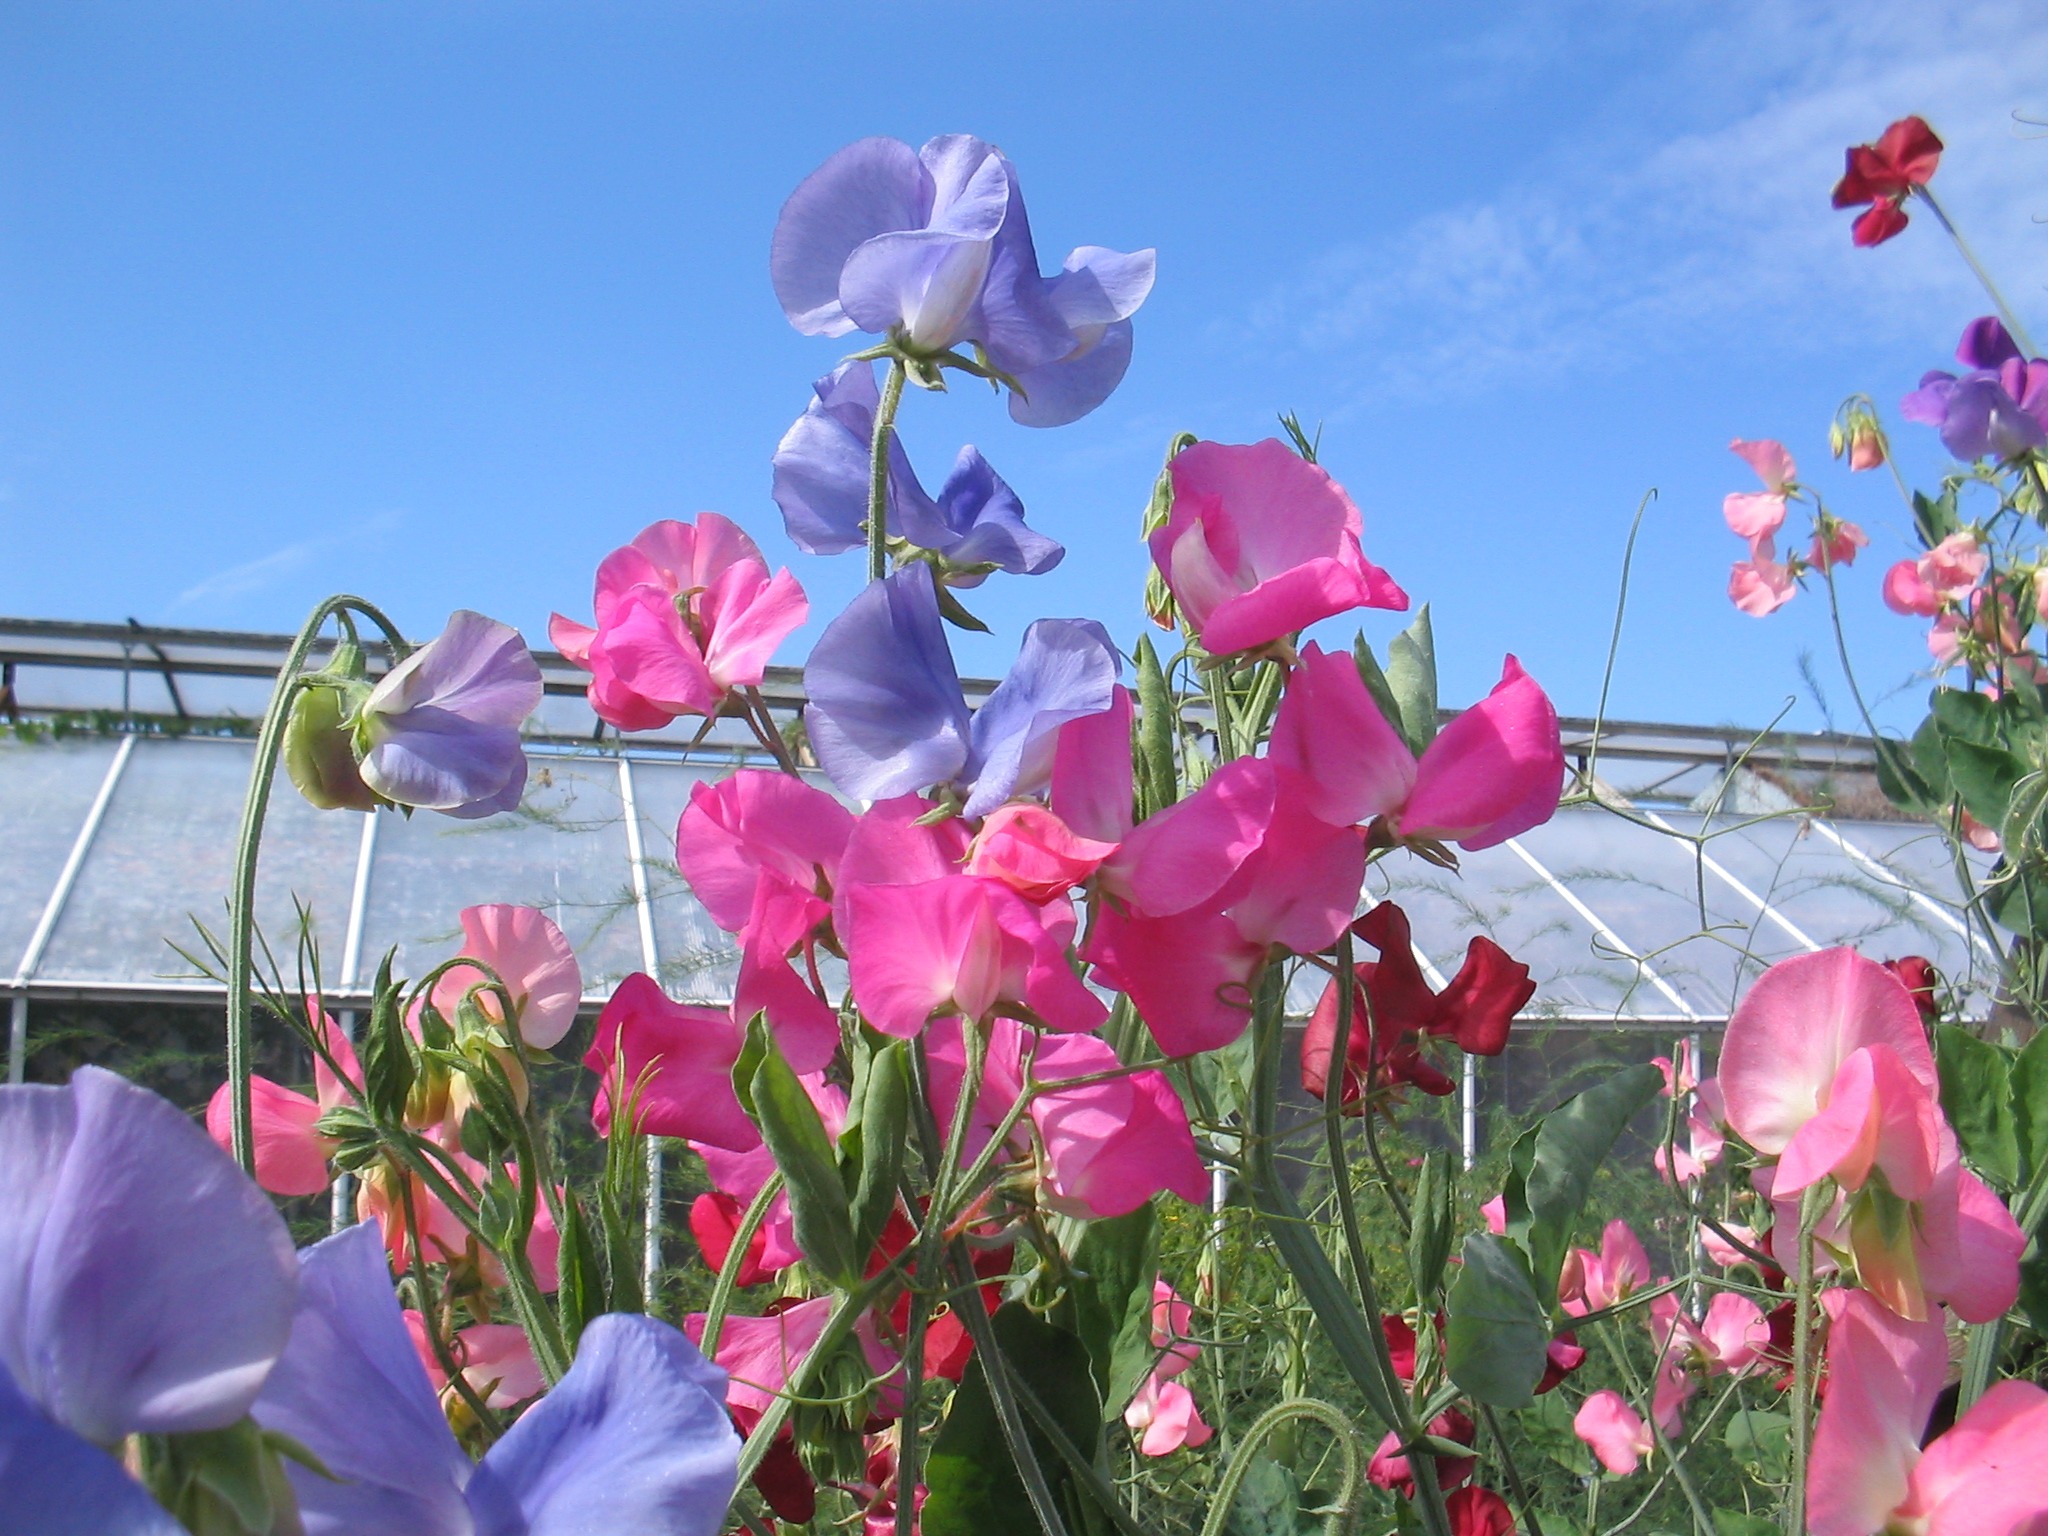
blossom, plant, sunshine, flower, petal, summer, rose, color, flora, greenhouse, flowers, sky blue, flowering plant, sweet pea, the valleys, land plant